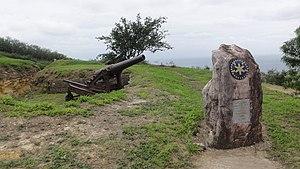
Canons, datant de 1877, situés au sommet du fort Téréka
La ville de Nouméa était divisée administrativement en huit « grands quartiers » eux-mêmes divisés en 39 quartiers.
La liste qui suit présente les édifices de la ville de Nouméa protégés au titre des monuments historiques et répertoriés dans la base de la province Sud de la Nouvelle-Calédonie.